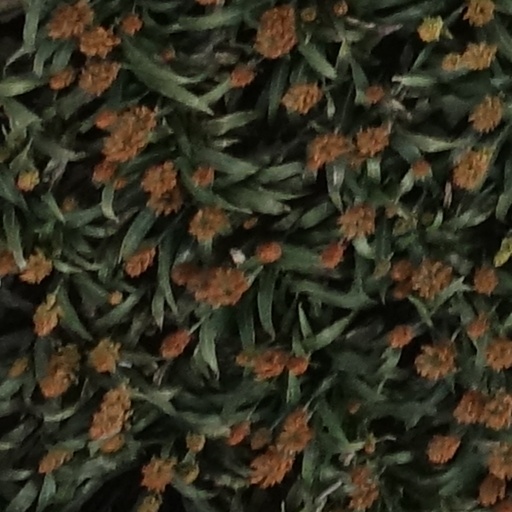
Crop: sorghum